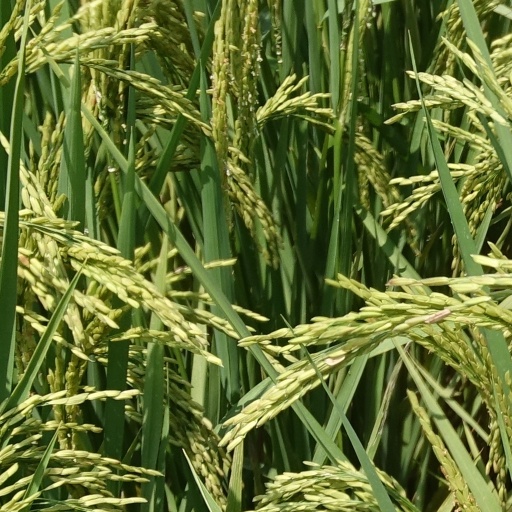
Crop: rice